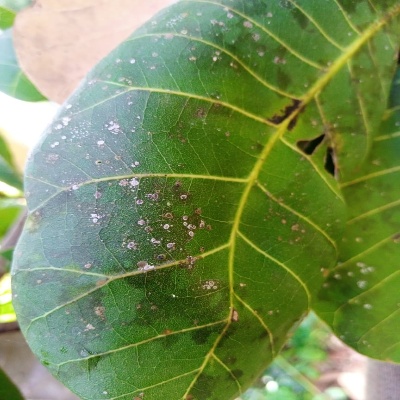
Crop: Cashew
Condition: red rust